Operation Bertram

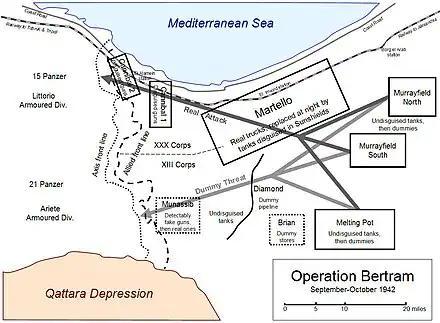
Outline map of Operation Bertram showing Allied and Axis lines between Qattara depression and the sea, and real and dummy Allied forming-up areas

Bertram was devised by Dudley Clarke to deceive Erwin Rommel about the timing and location of the expected allied attack by the Eighth Army. It consisted of physical deceptions using dummies and camouflage, concealing real movements, in particular of Montgomery's armour. Bertram was accompanied by electromagnetic deceptions codenamed "Operation Canwell" using false radio traffic. The front line was relatively short: it stretched from the Mediterranean Sea in the north, near El Alamein railway station, to the effectively impassable Qattara Depression in the south, a distance of only about . It was therefore clear to the enemy that the attack must come in this space, and since the only road was in the north, surprise and full-scale attack in any other location might have been thought unlikely. The deceptions were planned to make the enemy believe that the attack would take place to the south, far from the coast road and railway, and about two days later than the real attack.